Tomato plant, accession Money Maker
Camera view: tilt-top (135 deg); turntable rotation: 90 degrees
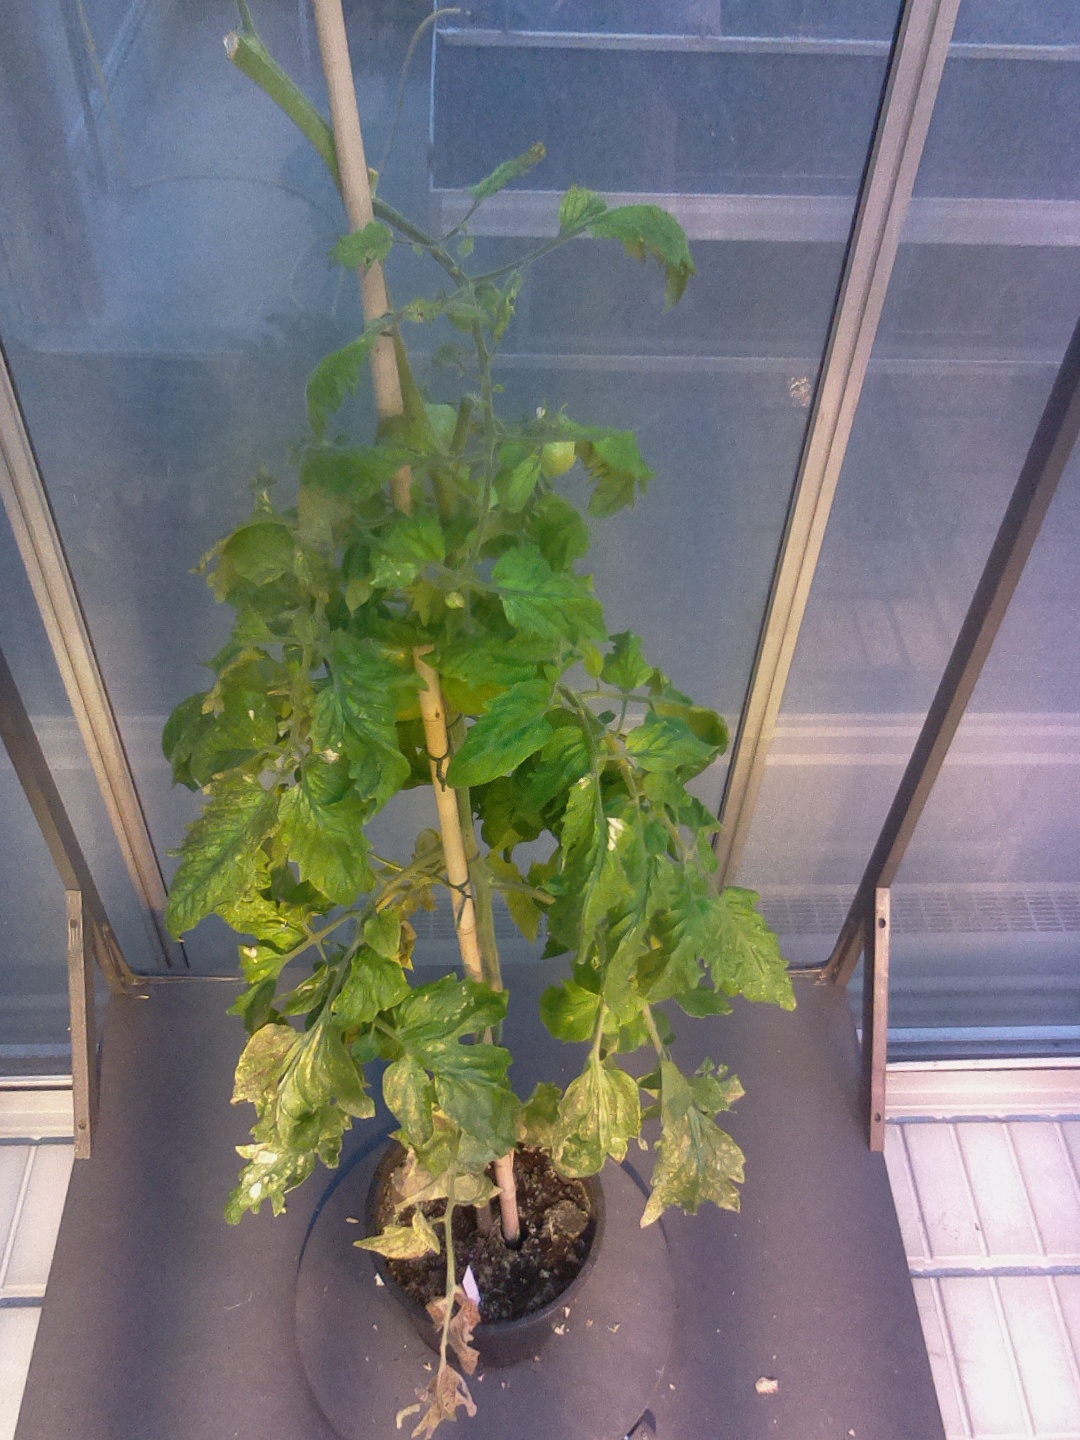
BBCH growth stage 79: 90% -100% of final fruit size